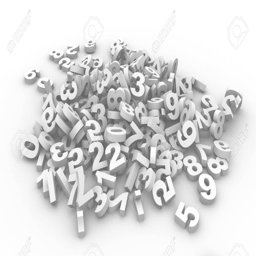
pile of numbers this is a 3d render illustration stock illustration